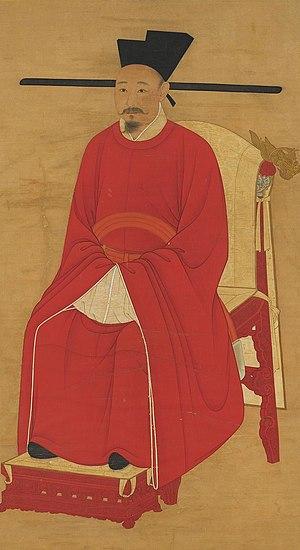
La dynastie Song est une dynastie impériale de Chine qui a succédé à la Période des Cinq Dynasties et des Dix Royaumes et précédé la dynastie Yuan, qui renverse les Song en 1279. Cette dynastie est divisée deux époques, les Song du Nord et les Song du Sud, qui sont séparées par la conquête du Nord de la Chine par la dynastie Jin en 1127. Entre ces deux périodes, la capitale impériale des Song passe de Bianjing vers Li'an.